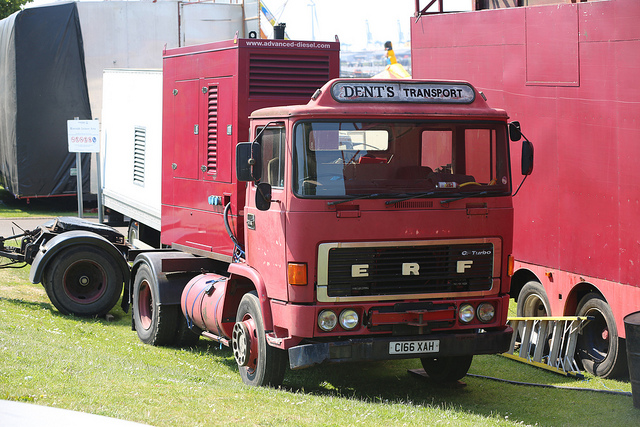
A red truck parked next to a red trailer.

A red truk is parked next to another red truck.

A vintage red truck carrying large pieces of machinery.

A tuck parked in the grass next to a larger truck .

A  cab of a tractor trailer is park beside another truck.